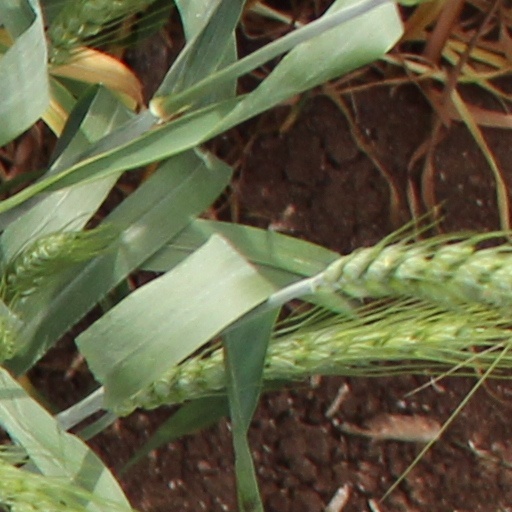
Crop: wheat